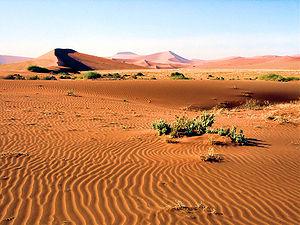
Le parc national de Namib-Naukluft est un parc national situé dans le sud-ouest de la Namibie, en partie dans le désert du Namib et dans les monts Naukluft. Avec une superficie de 49 768 km², le parc national de Namib-Naukluft est le plus grand parc d'Afrique et le quatrième du monde. Le site le plus connu du parc de Namib-Naukluft et principal site touristique de Namibie est Sossusvlei.